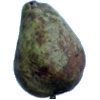
Label: Pear Stone 1